Transport in Cuba

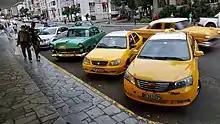
Geely CK (left) and Emgrand EC7 (right) taxis in Havana, January 2017

Since 2009, Cuba has imported sedans from Chinese automaker Geely to serve as police cars, taxis and rental vehicles. Previously, the Soviet Union supplied Volgas, Moskvichs, and Ladas, as well as heavy trucks like the ZIL and the KrAZ; and Cuba also bought cars from European and Asian companies. In 2004, it was estimated that there were some 173,000 cars in Cuba.